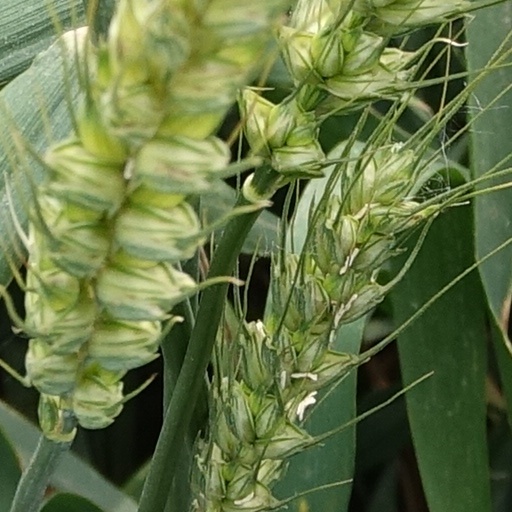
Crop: wheat